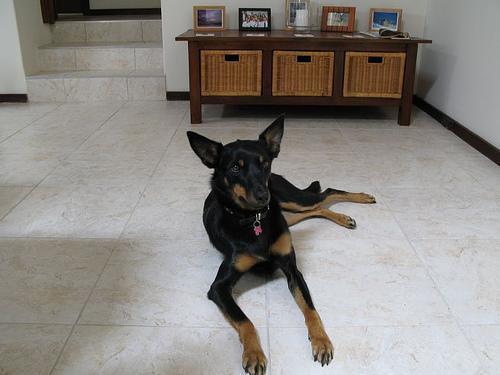
kelpie